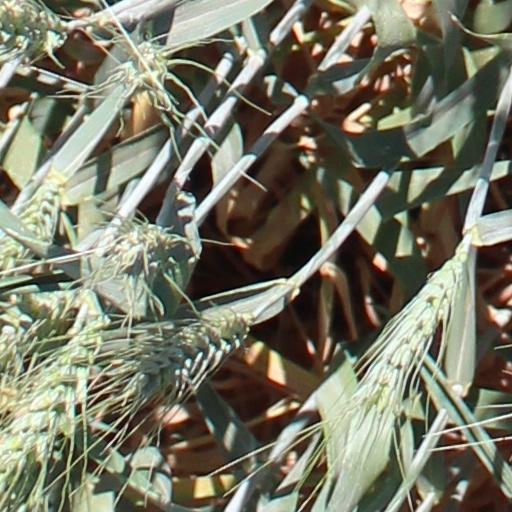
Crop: wheat